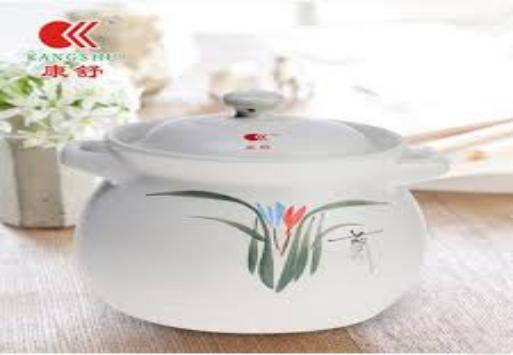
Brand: kangshu
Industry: Others